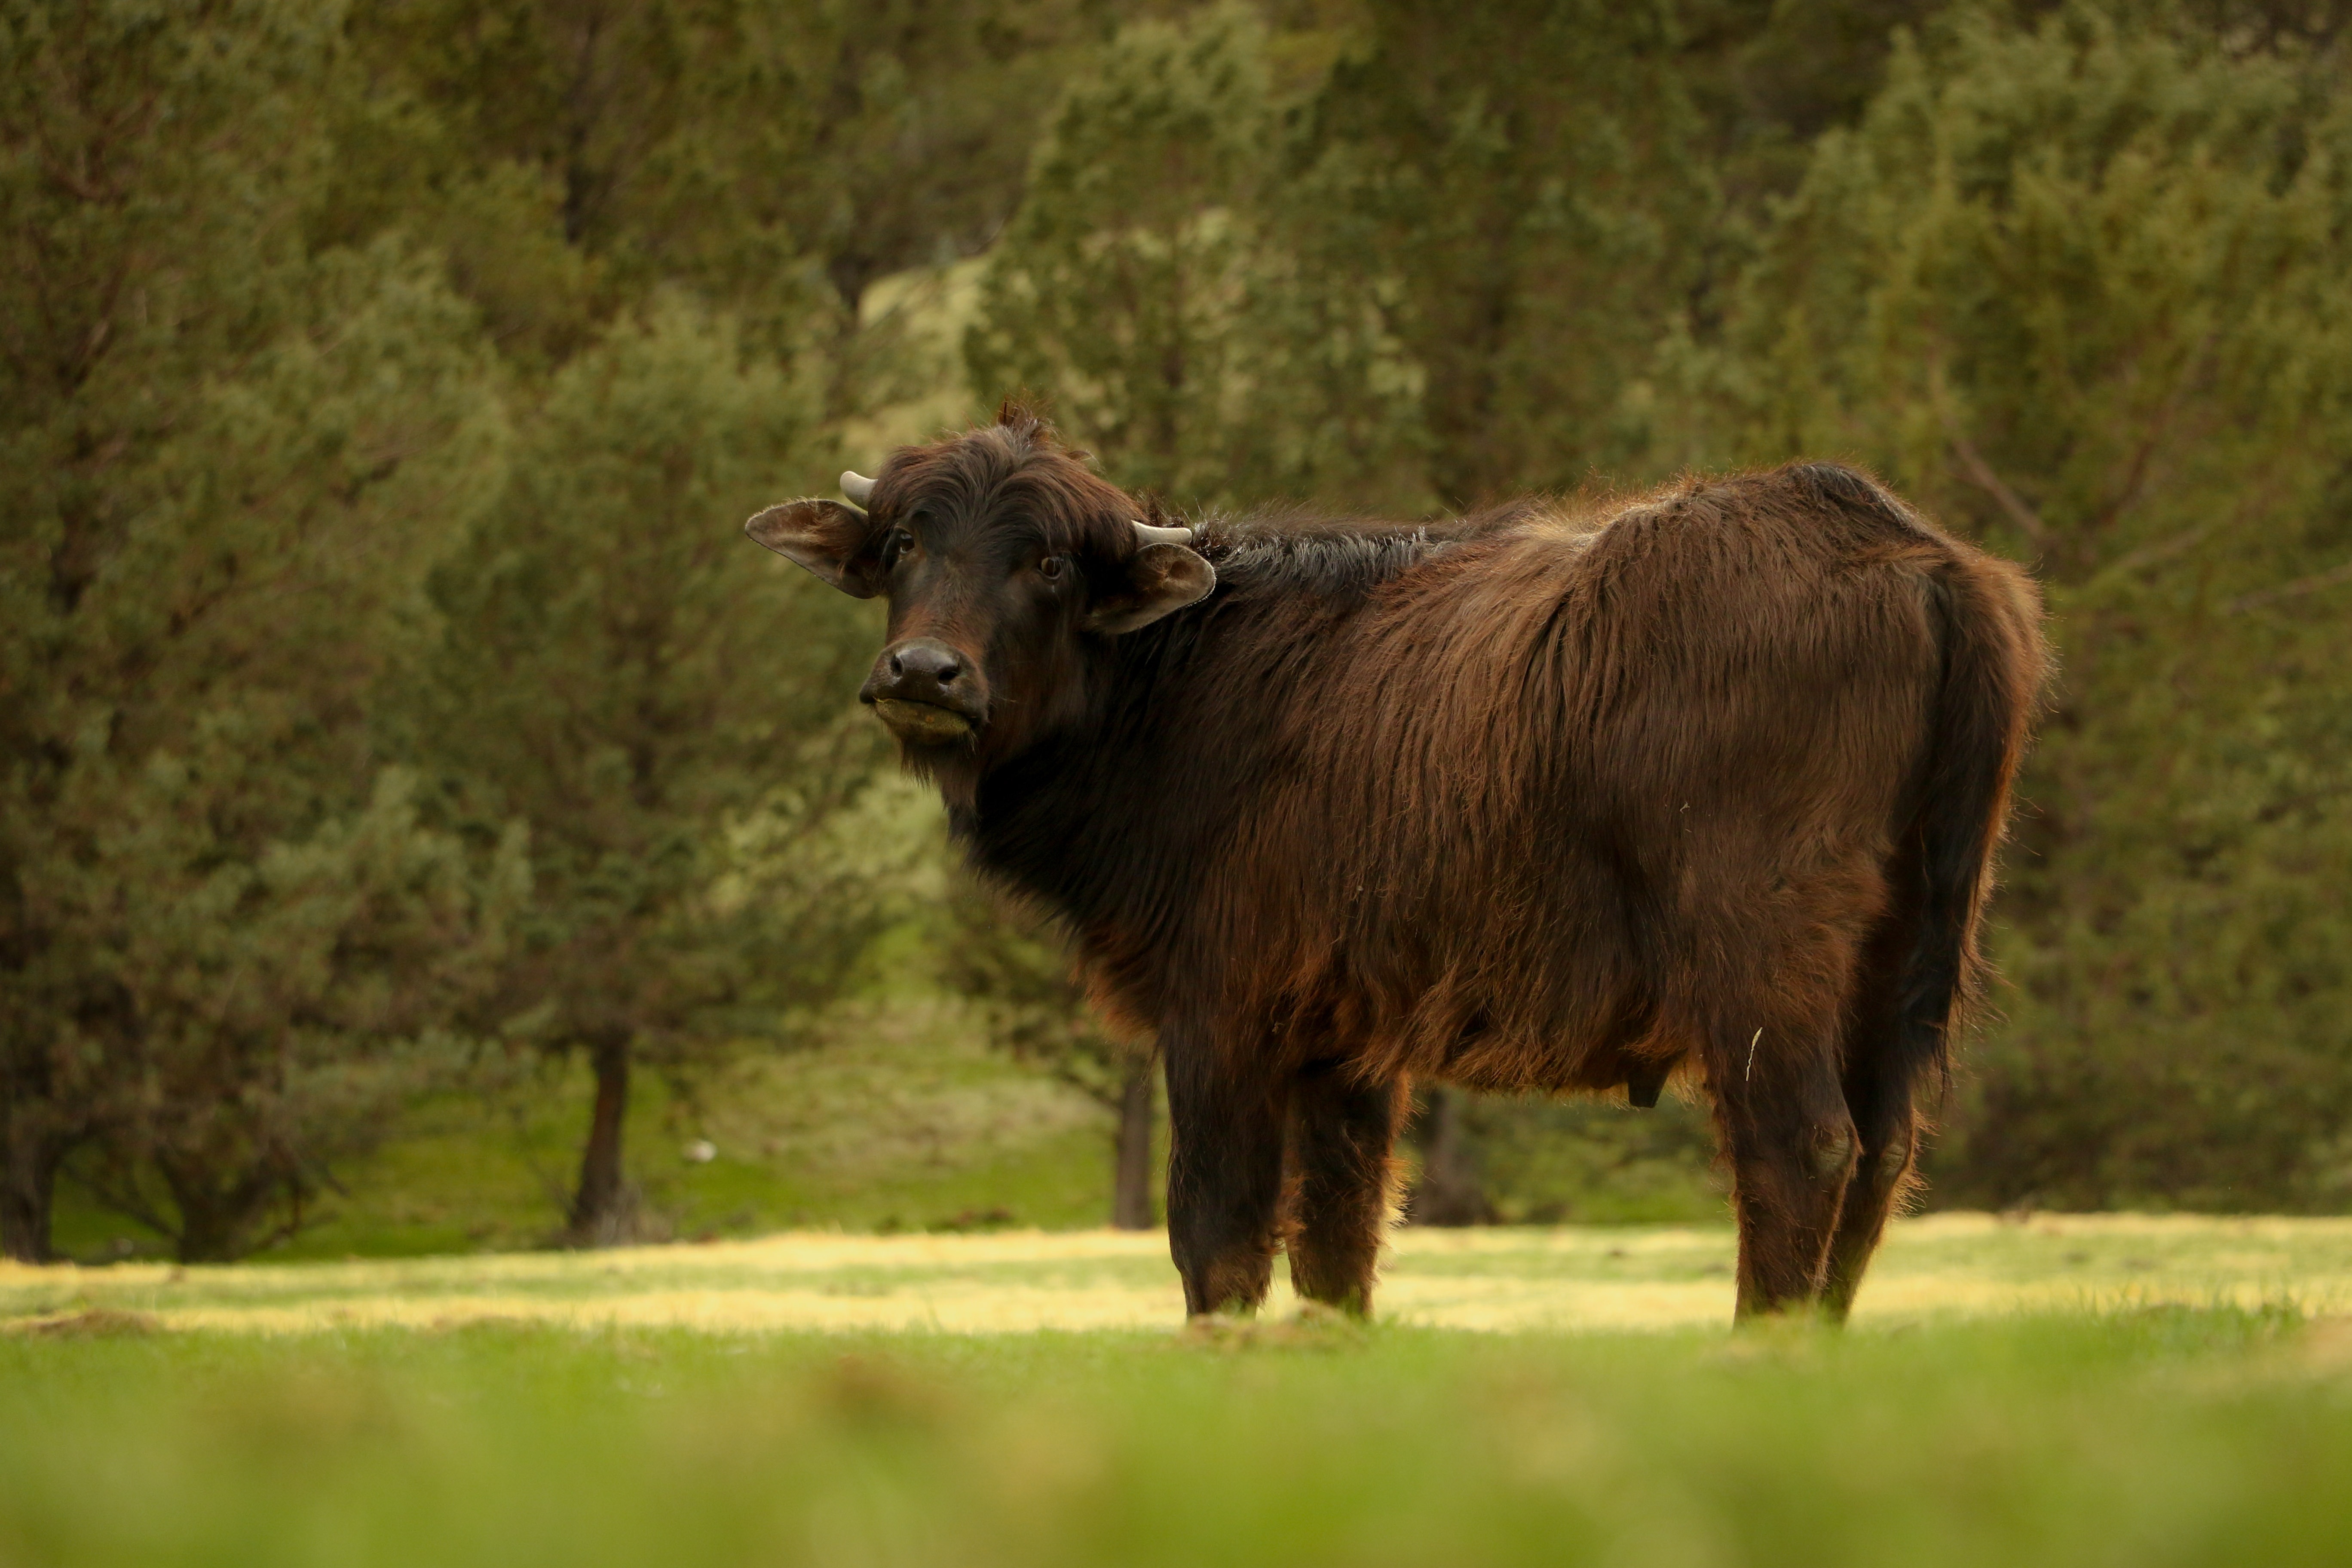
nature, grass, meadow, animal, wildlife, wild, herd, pasture, grazing, mammal, fauna, vertebrate, bison, yak, buffalo, rural area, cattle like mammal, cow goat family, muskox